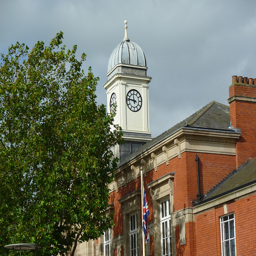
A large clock tower towering over the top of a building.
a tree a building and a steeple with a white clock
a small tower on top of a building with a sky background
A clock on the top part of a building.
A large clock tower over a brick building.